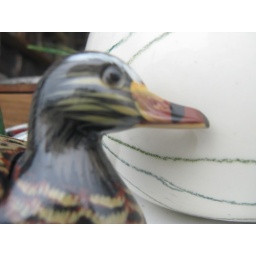
Detail of duck ornament in window display at Spiral charity shop, Bedford Place, Brighton.